Vilnius

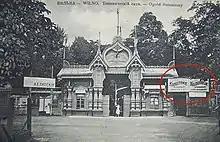
Billboard above the Botanical Garden main gate of the first film screening in Vilnius (1896)

Vilnius has a variety of museums. The National Museum of Lithuania, in the Palace of the Grand Dukes of Lithuania, Gediminas' Tower and the arsenals of the Vilnius Castle Complex, has exhibits about the history of Lithuania and Lithuanian culture. The Museum of Applied Arts and Design displays Lithuanian folk and religious art, objects from the Palace of the Grand Dukes of Lithuania, and 18th- to 20th-century clothing. Other museums are the Vilnius Museum, the House of Histories, Church Heritage Museum, Museum of Occupations and Freedom Fights, Fight for Freedom Museum in the Vilnius TV Tower, M. K. Čiurlionis House, Samuel Bak Museum, Centre for Civil Education, Toy Museum, Vilnil (Museum of Illusions), Energy and Technology Museum, House of Signatories, Tolerance Center, Railway Museum, Money Museum, Kazys Varnelis House-Museum, Liubavas Manor Watermill-Museum, Museum of Vladislovas Sirokomlė, Amber Museum-Gallery, and the Paneriai Memorial visitor information centre.